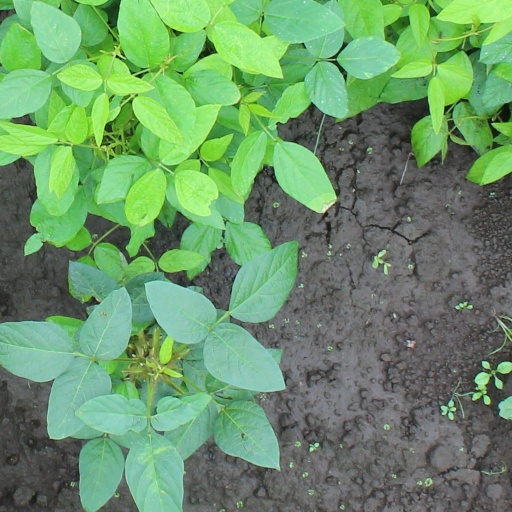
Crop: soybean